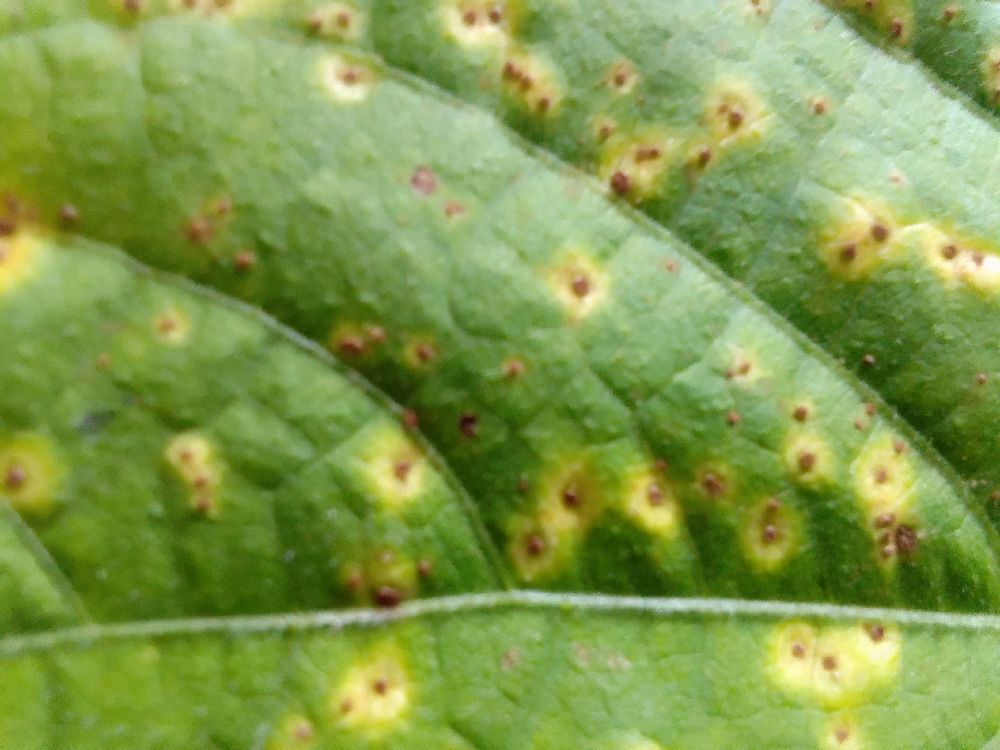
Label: rust